Cherry Valley Village Historic District

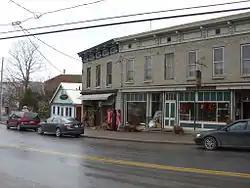
Cherry Valley Village Historic District, November 2008

Cherry Valley Village Historic District is a national historic district in Cherry Valley in Otsego County, New York. It was listed on the National Register of Historic Places in 1988. It encompasses 226 contributing buildings, one contributing site, three contributing structures, and two contributing objects. Its boundaries were increased in 1995, by an area called the Lindesay Patent Rural Historic District. It encompasses 331 contributing buildings.